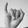
ASL letter: I